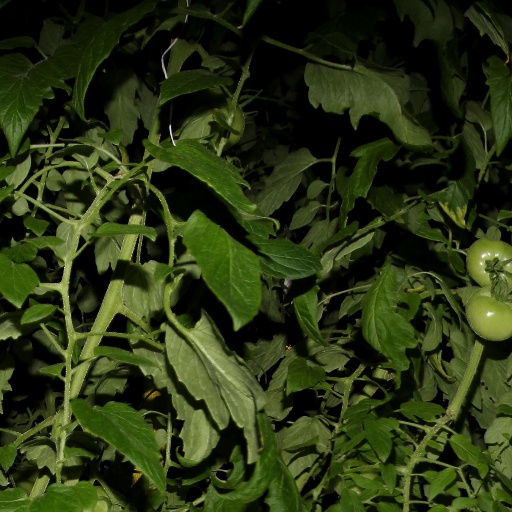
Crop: tomato